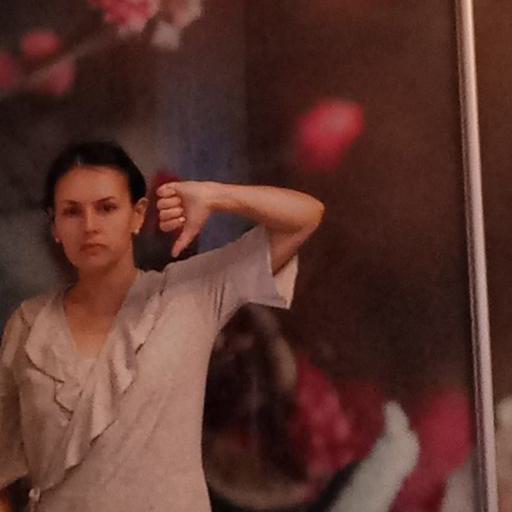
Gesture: dislike